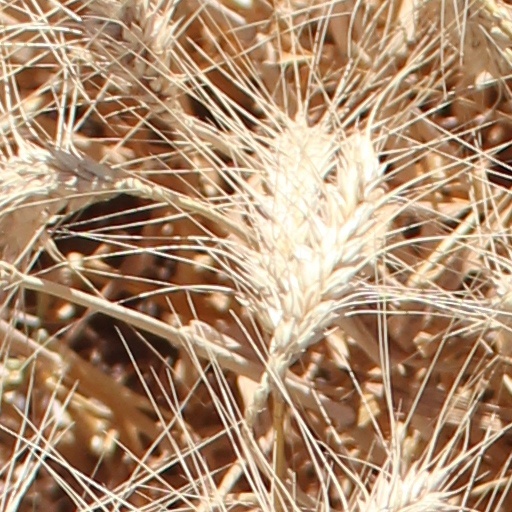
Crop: wheat